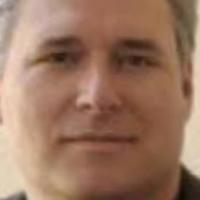
Age group: age 31-40